Egyptian Lever

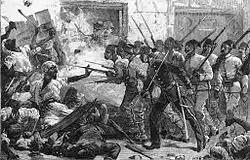
Anti-European riots in Alexandria, as depicted by the Canadian Illustrated News

After the French withdrawal from Egypt during the Napoleonic Wars an Ottoman-Albanian officer, Muhammad Ali seized control of Egypt through a three-way civil war, establishing himself as Wāli between 1805 and 1848. During his reign he let European contractors and managers enter the country, establishing a cordial relationship with the French. However, under his grandson, Abbas I (1848-1854) foreign policy was turned on its head, as Abbas turned to France's British rivals in order to fight the Ottomans.